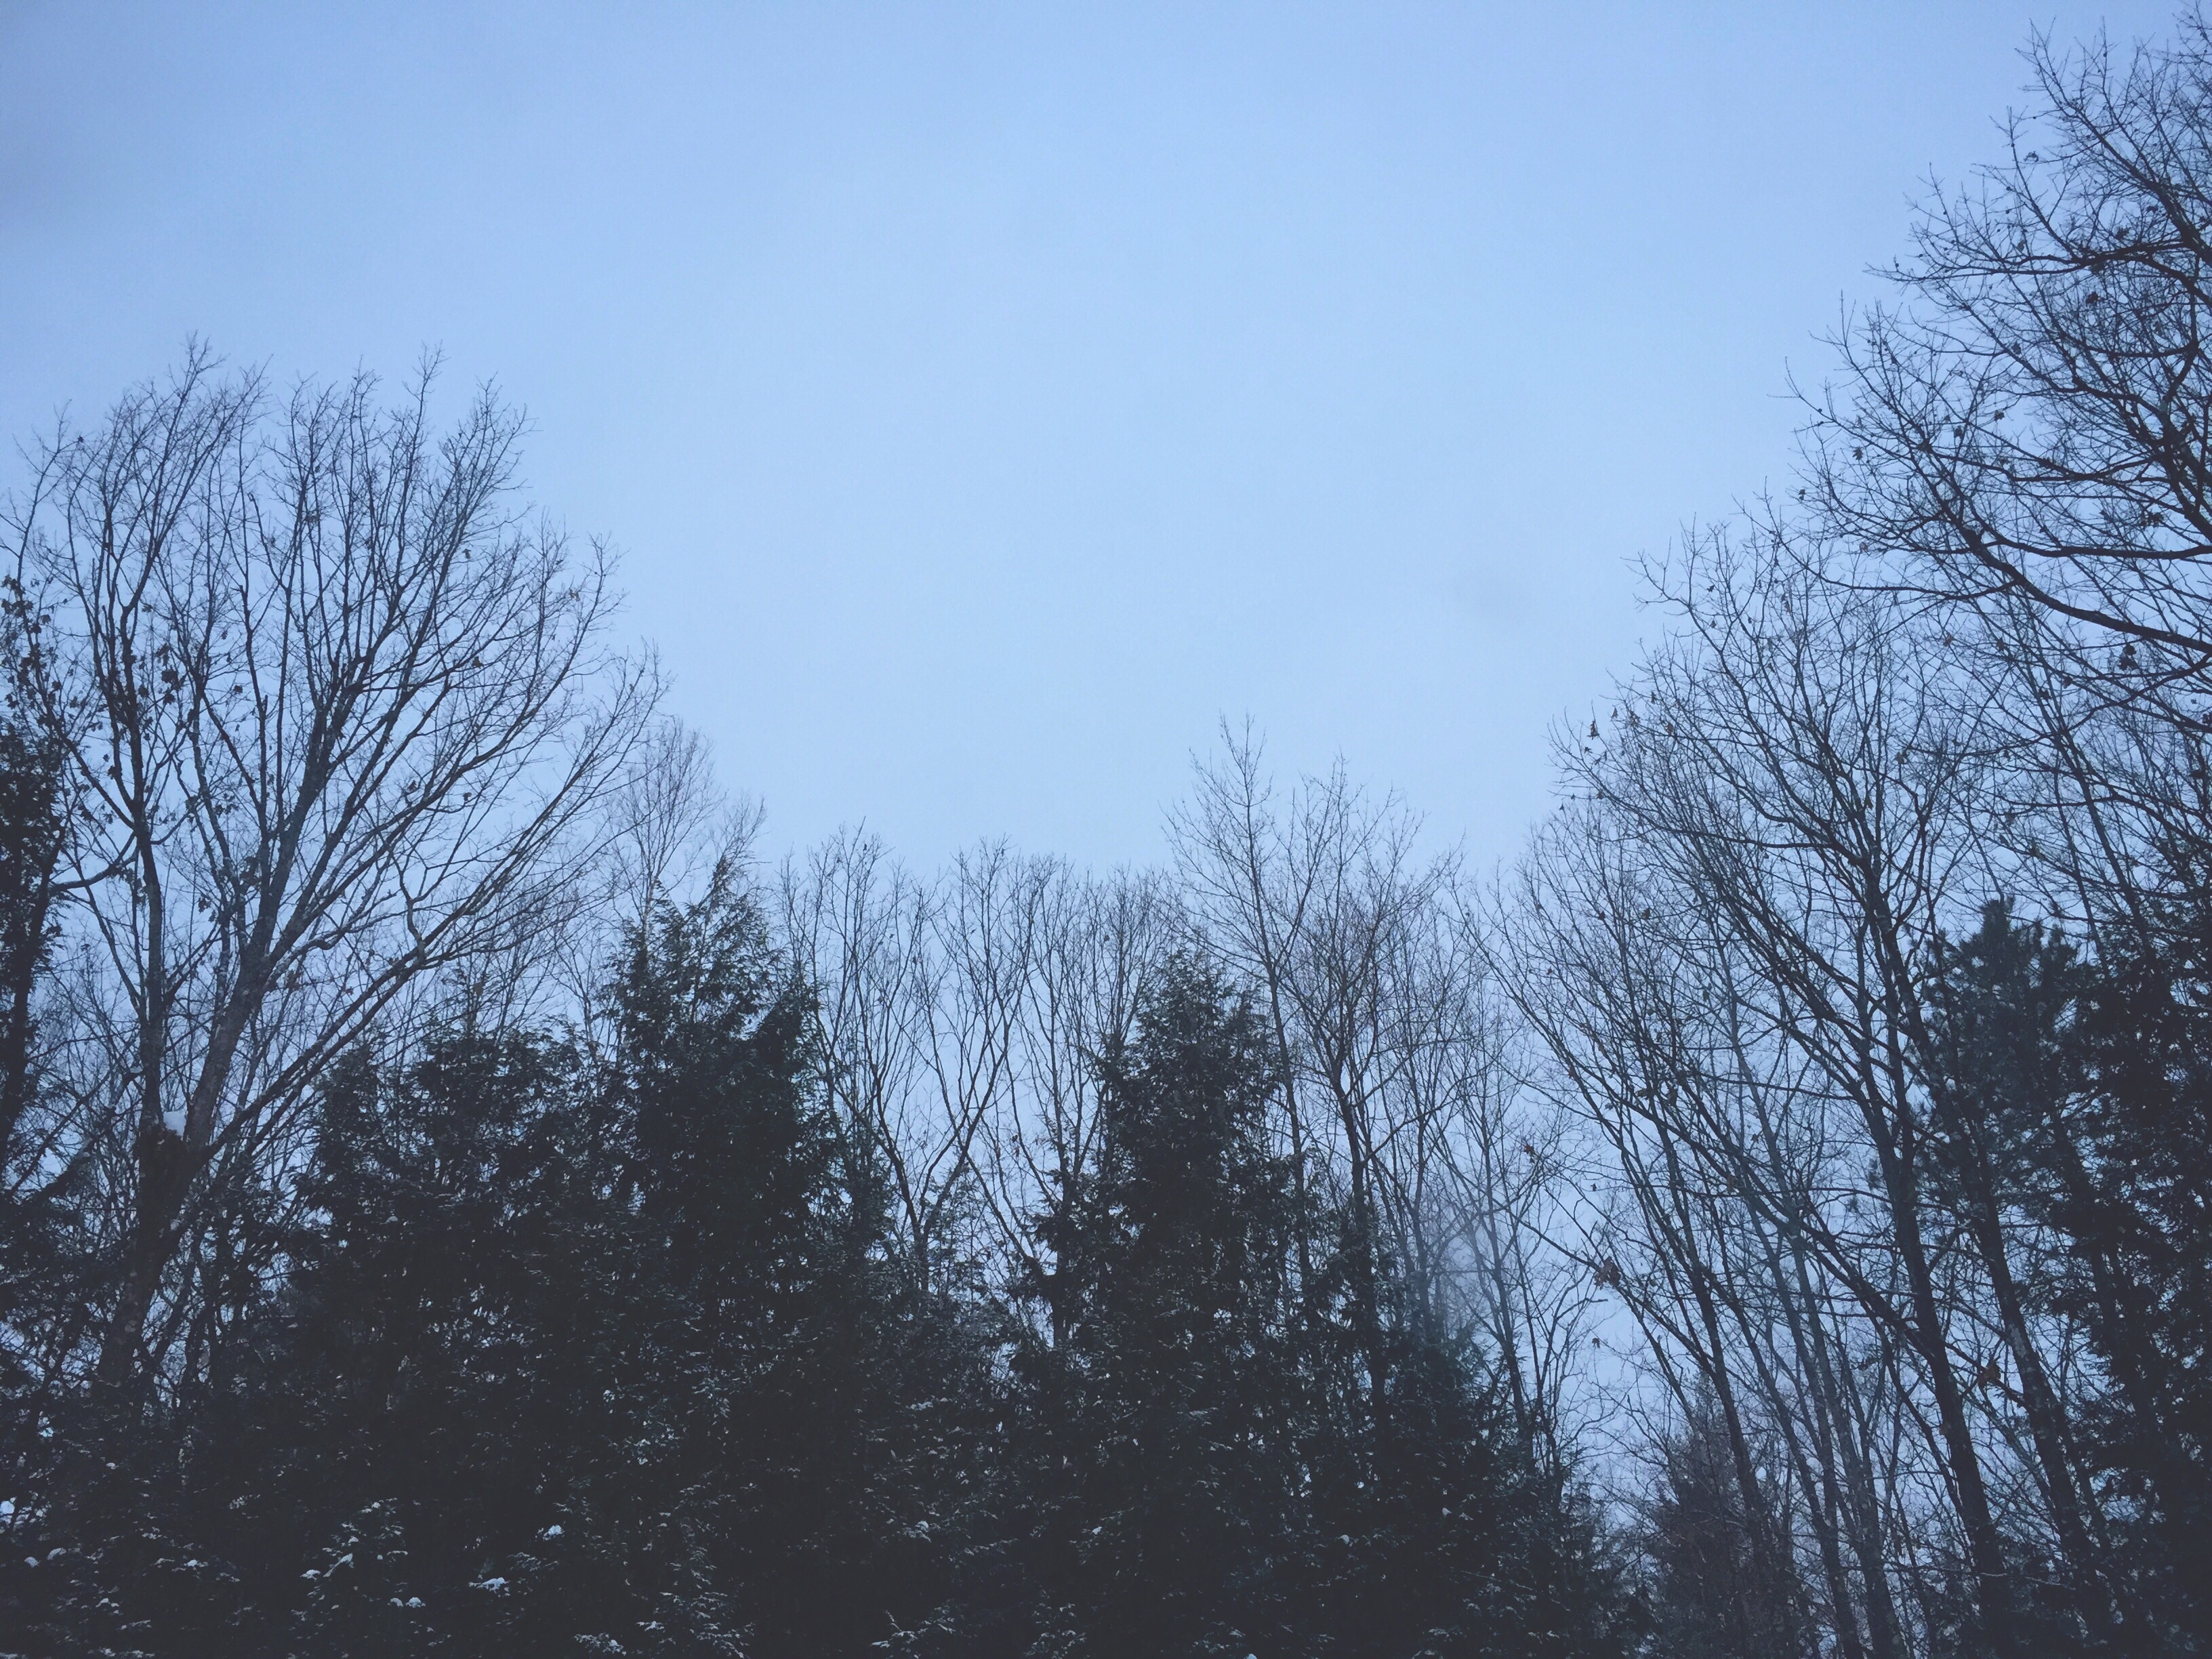
tree, nature, forest, branch, snow, winter, cloud, plant, sky, mist, sunlight, morning, frost, weather, season, freezing, atmospheric phenomenon, woody plant